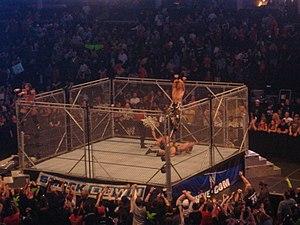
D-Generation X était un clan de catcheurs formé à la World Wrestling Entertainment. Le groupe s'est formé au début de l'Attitude Era. Leur gimmick est celui d'une bande de rebelles qui enfreignaient les règles, agissent et parlent sans limite. Réputés pour leur humours et leurs blagues, le groupe a été surnommé à plusieurs reprises le «groupe le plus controversé de l'histoire de la World Wrestling Federation/Entertainment».